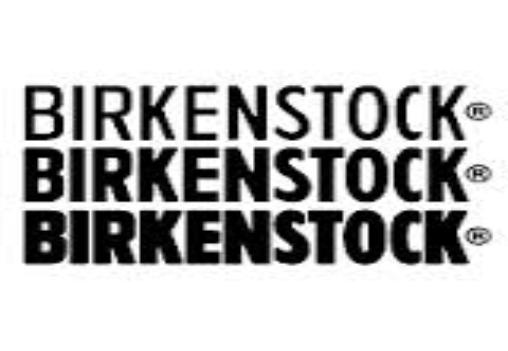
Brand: Birkenstock
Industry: Clothes